Kinoshita Rigen

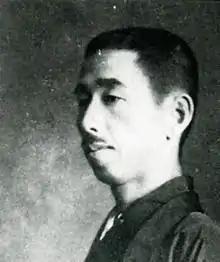
Kinoshita Rigen

was the pen-name of Japanese author Viscount Kinoshita Toshiharu, noted for his "tanka" poetry, active in Meiji period and Taishō period Japan.